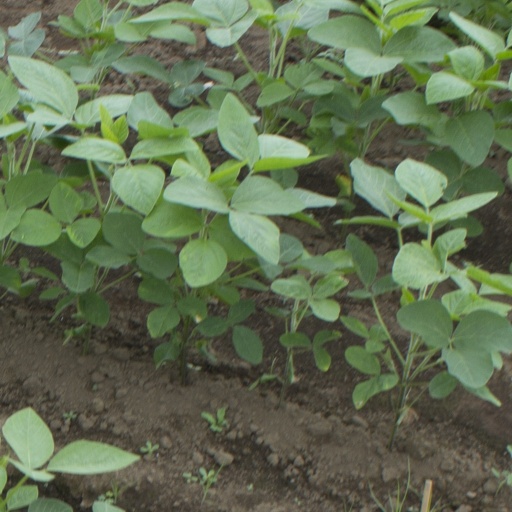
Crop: soybean